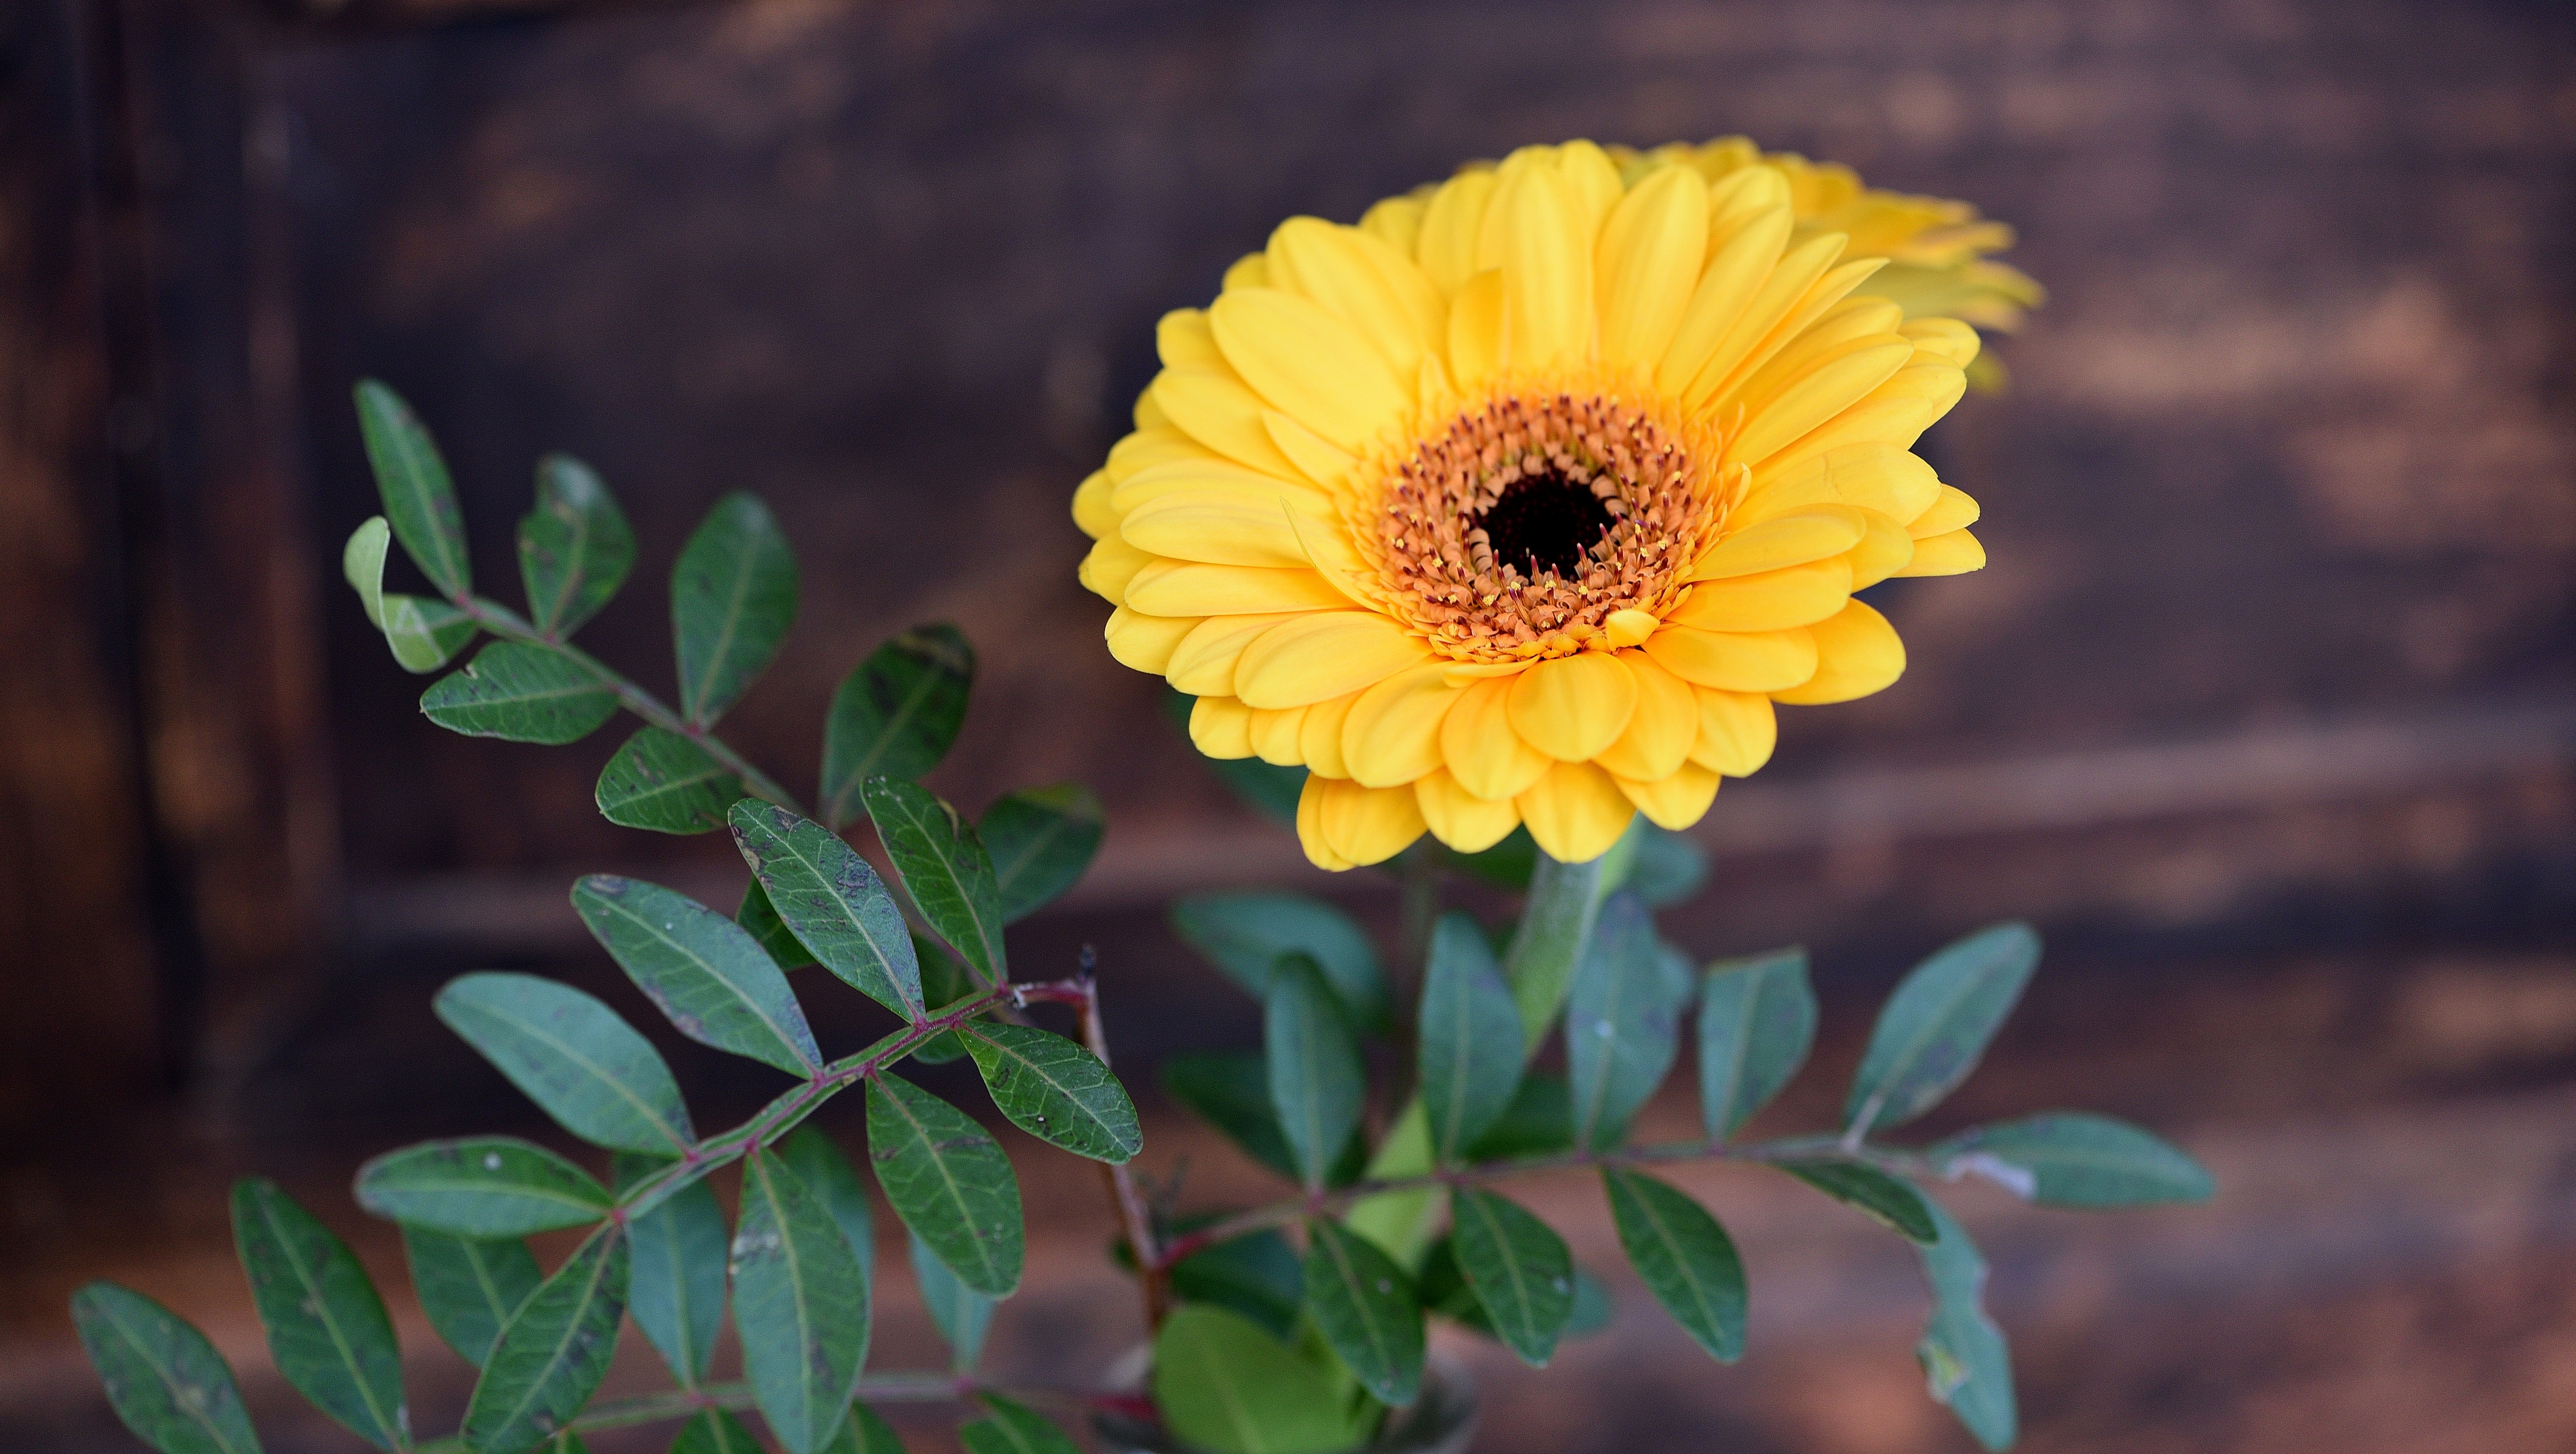
nature, blossom, plant, leaf, flower, petal, bloom, orange, botany, yellow, close, flora, wildflower, gerbera, macro photography, flowering plant, daisy family, schnittblume, plant stem, land plant